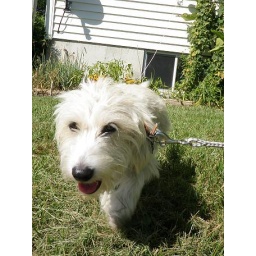
running in the grass